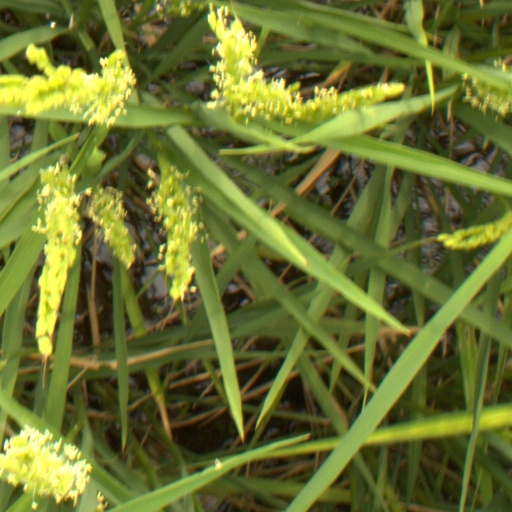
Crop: rice